Dartmouth College fraternities and sororities

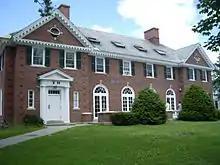
Chi Heorot chapter house, 2007

Sigma Phi Epsilon at Dartmouth College was founded on April 22, 1908, as the local fraternity Omicron Pi Sigma. In 1909, the local fraternity became the "New Hampshire Alpha chapter" of Sigma Phi Epsilon. By the late 1960s, the house had become disenchanted with the national organization and felt that the Dartmouth membership would be better served as a local fraternity. The brothers voted to dissociate from the national organization on January 18, 1967. A vote of the alumni of the "New Hampshire Alpha chapter" on February 1, 1967, supported the decision. The new local fraternity adopted the name Sigma Theta Epsilon (which was also used by an unrelated national fraternity). The Sigma Phi Epsilon national continued to communicate with the local Sigma Theta Epsilon fraternity at Dartmouth, and by 1981, was willing to offer significant financial support for building renovations in exchange for reaffiliation. Convinced that the national organization had reformed its commitment to the individual chapters, the local fraternity voted to rejoin Sigma Phi Epsilon on February 18, 1981.